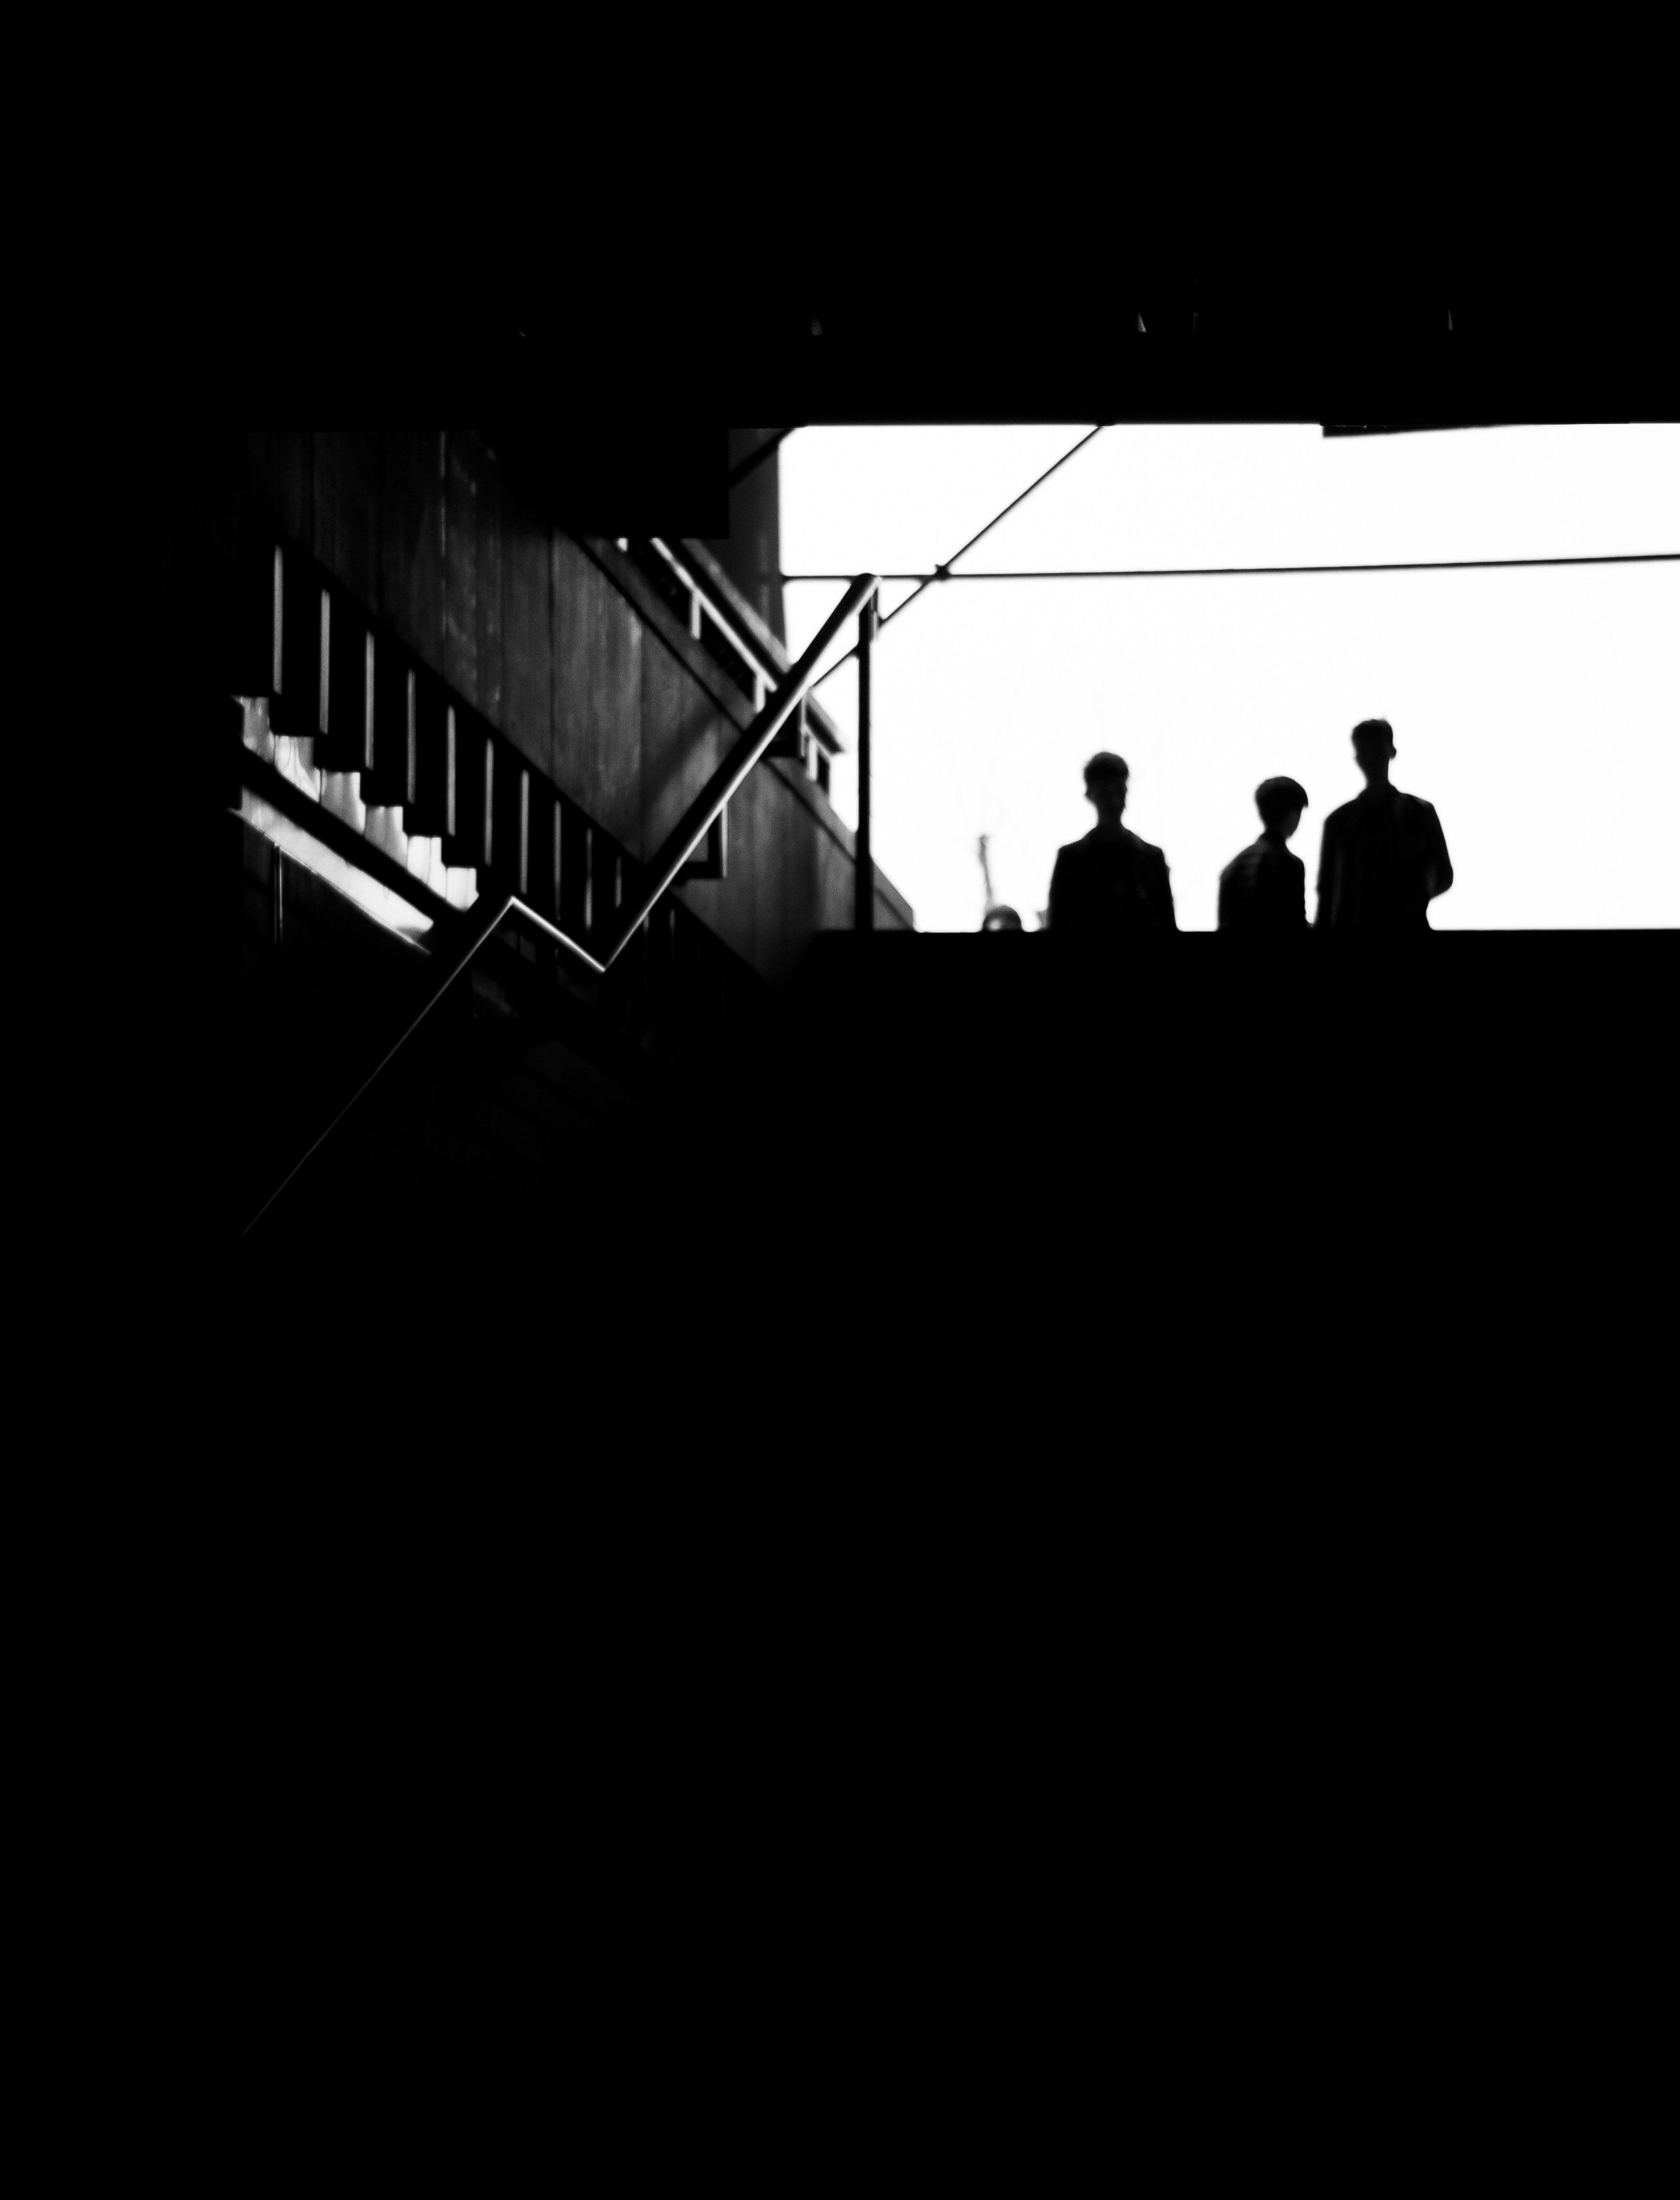
silhouette, black and white, skyline, street, photography, city, urban, subway, dslr, chinese, space, human, contrast, darkness, monochrome, font, candid, art, cool, beijing, boys, sony, fine, silhouettes, china, streetscene, alpha, negative, brothers, gang, sonystreetphotographer, 58, element, monochrome photography, album cover